Melling Racing

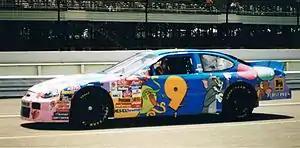
Lake Speed in the Cartoon Network No. 9 Ford, about to qualify for the Pocono Raceway Winston Cup Race, June 1998.

Compton was hired as the driver for 2000 with Kodiak/Tobacco replacing Cartoon and Turner as the sponsor. In his rookie season, Compton was unable to finish higher than 16th, had to miss the goracing.com 500 due to injuries, and was replaced by Bobby Hillin Jr. for that race. In 2001, Melling yielded the No. 9 to Evernham Motorsports, who would be fielding entries for, Bill Elliott. When Ray Evernham took possession of the number 9 from Melling, Elliott asked him for that number out of respect for his old team. In exchange, Melling Racing switched to the No. 92 and ran Dodge Intrepids with engine support from Evernham. Compton also received new crew chief Chad Knaus, leading to the departure of Jerry Pitts. Compton qualified on the outside pole at the season-opening Daytona 500, started on the front row with Elliott, who won the pole, and finished 10th in the race. Compton won 2 poles in 2001, both at Talladega. After finishing 33rd in points at the end of the season, Compton, Kodiak, and Knaus left Melling. In a twist of fate for the team, Elliott won at Homestead in November 2001, driving the number 9 car, but this time, with Evernham Motorsports. It was the 9 car's first since he and Melling Racing took the No. 9 to victory lane at the Pepsi 400 in 1991.